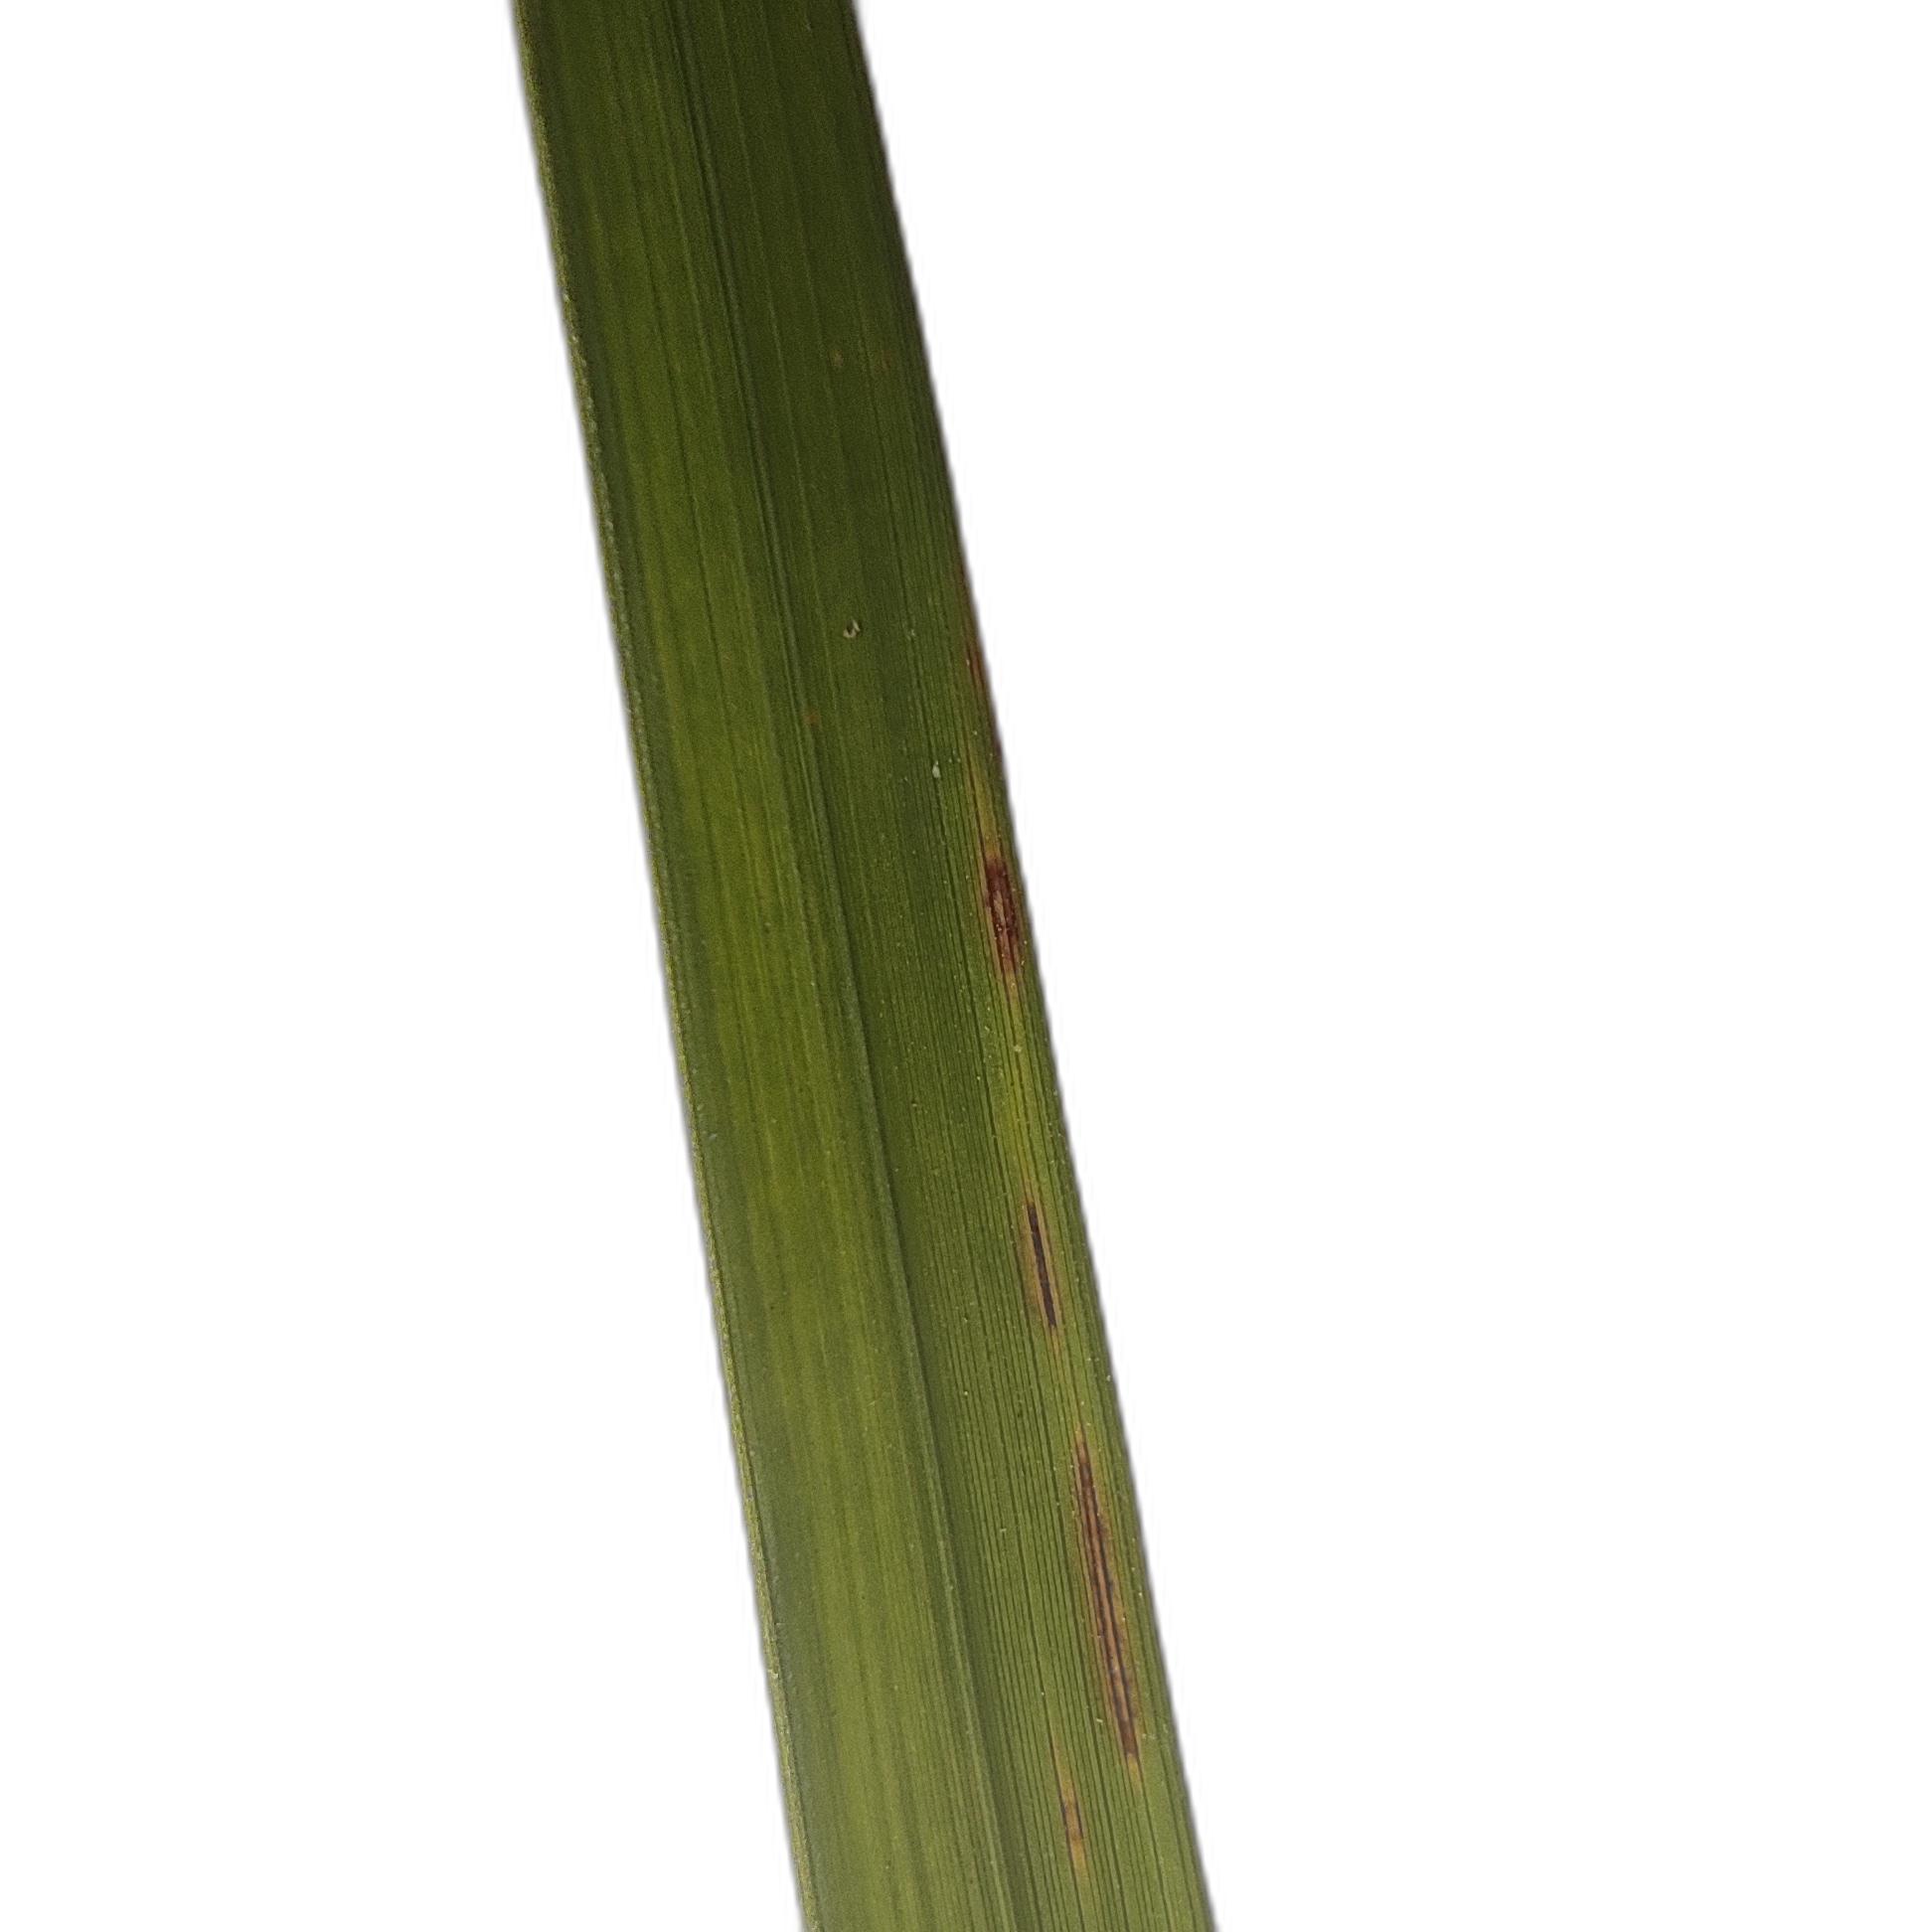
Label: Rice Blast